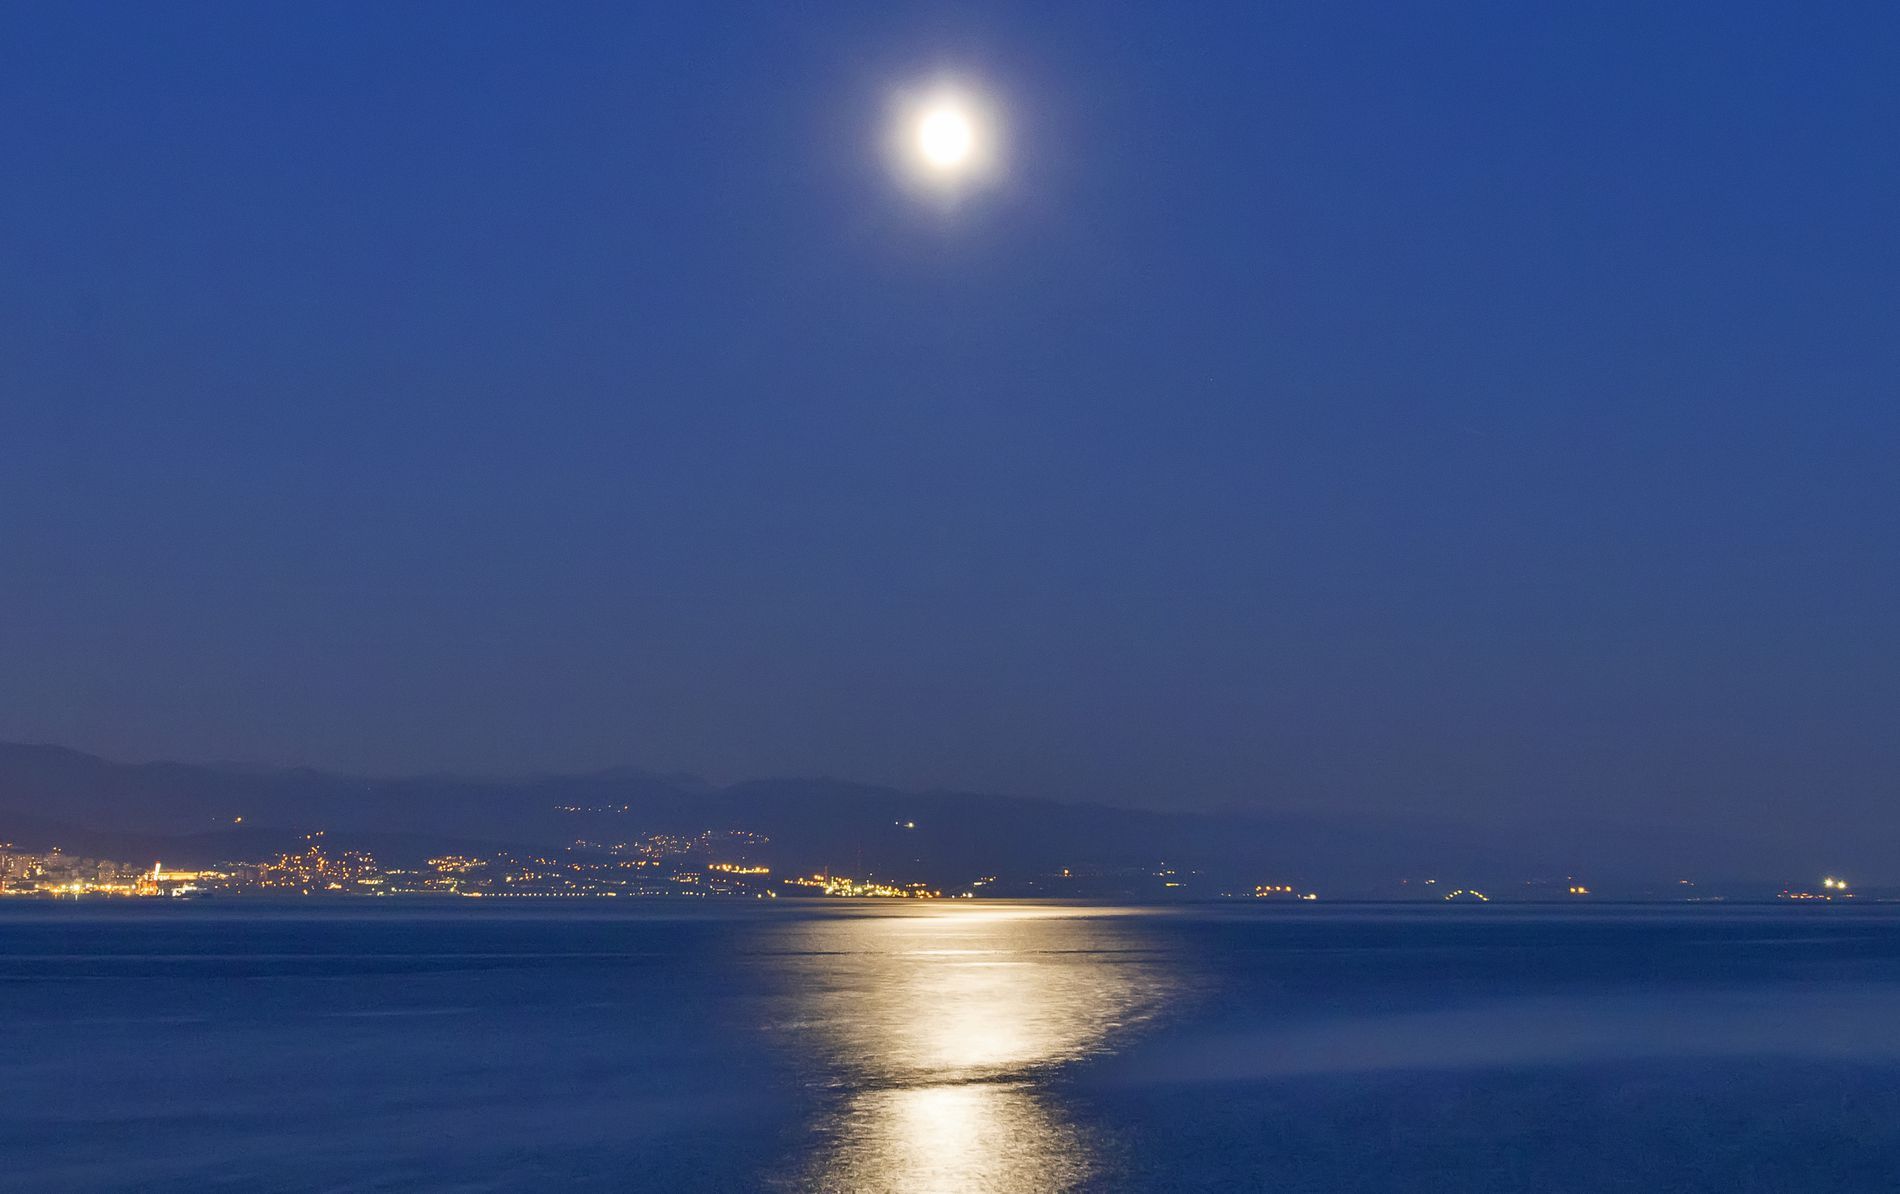
Coastal City at Night
A nighttime view of a coastal city under a full moon, The moon shines brightly in a deep blue sky, making a silvery reflection on the calm sea.
Shot at eye level, this nighttime photograph captures a moonlit seascape. The color palette features deep blues, contrasted by warm golden city lights and the moon’s silver reflection on the water, creating a stunning scene.
Labels: Nature, Night, Outdoors, Astronomy, Moon, Sky, Sea, Water, Scenery, Full Moon, Beach, Coast, Shoreline, Horizon, Landscape, coastal city
Camera: Canon Canon EOS 80D
Lens: TAMRON 18-200mm F/3.5-6.3 DiII VC B018, Canon TS-E 90mm f/2.8
Aperture: F11
Exposure: 2 sec
ISO: 1250
Focal length: 40.0 mm